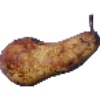
Label: Pear Abate 1